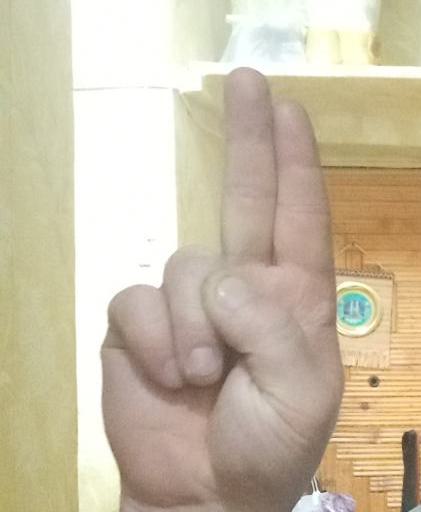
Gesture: two_up